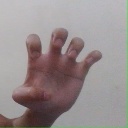
अक्षर: झ